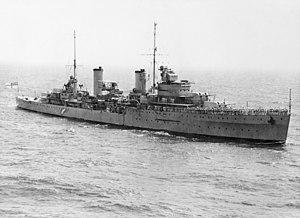
L'Histoire de l'Australie remonte aux premières migrations vers le continent australien, qui débutèrent dans le nord vers 60 000 ans avant notre ère.
Le HMAS Sydney est un croiseur de la Royal Australian Navy ayant servi entre 1934 et 1941. Le Sydney connaît d'importants succès durant les premières années de la Seconde Guerre mondiale avant de disparaître dans des conditions entourées de mystère. Il coule le 19 novembre 1941 avec tout son équipage de 645 hommes. Ceci représente la plus grande perte humaine sur un navire de guerre australien.
La classe Leander est une classe de croiseurs légers construits pour la Royal Navy au début des années 1930, ils servent durant la Seconde Guerre mondiale. Trois navires servent dans la Royal Australian Navy durant ce conflit.